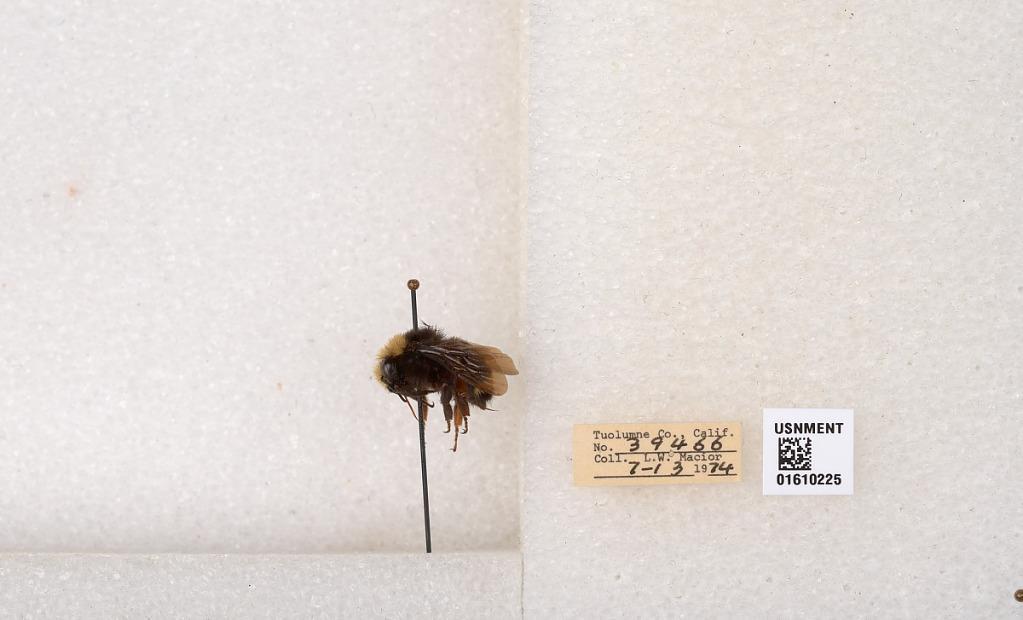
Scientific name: Bombus (Pyrobombus) vosnesenskii Radoszkowski
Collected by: L. Macior
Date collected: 1974-7-13
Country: United States
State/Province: California
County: Tuolumne
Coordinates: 37.9712, -120.228